Concord West railway station

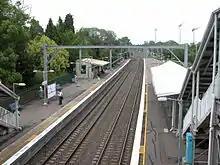
View of the station before the fourth platform was built

Concord West station was opened on 1 September 1887 as Concord. In March 1892, a second platform was added when the Main Northern line was duplicated. In June 1909, it was renamed Concord West. In 1911, a third line was laid to the west of the station and a signal box added, with a platform face added by 1940.